John Clark (Utah politician)

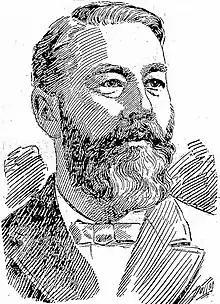
"The Salt Lake Tribune", September 14, 1897

John Clark (April 3, 1834 – May 5, 1908) was an American politician who was a mayor of Salt Lake City from 1898 to 1899.